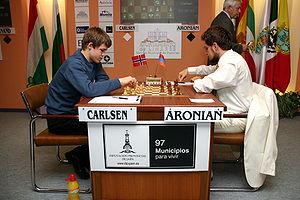
Le Tournoi de Linares est un tournoi d'échecs créé en 1978 et arrêté en 2010. Il était, avec les tournois de Hastings et de Wijk aan Zee, l'un des plus prestigieux tournois de l'histoire des échecs.
Sven Magnus Øen Carlsen, né le 30 novembre 1990 à Tønsberg en Norvège, est un joueur d'échecs norvégien, grand maître international, nᵒ 1 mondial au classement Elo, et champion du monde en titre.